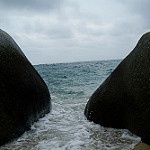
Label: sea